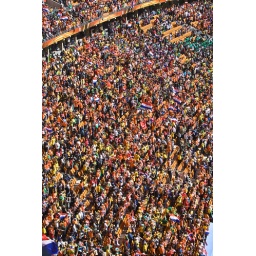
The dutch came out in numbers, the fact that the seats are also orange kind of help here ;)